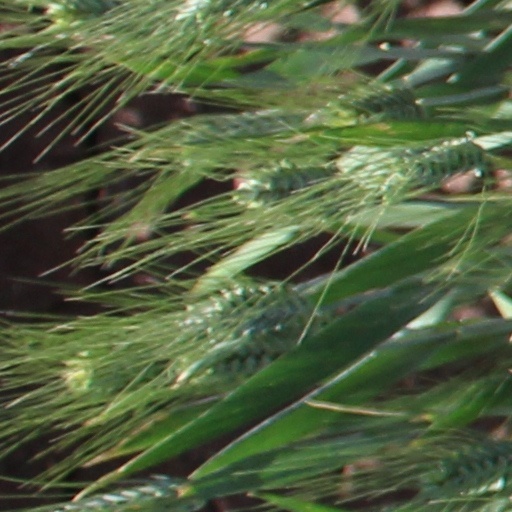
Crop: wheat